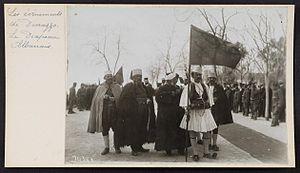
Les événements de Durazzo. Le drapeau albanais.